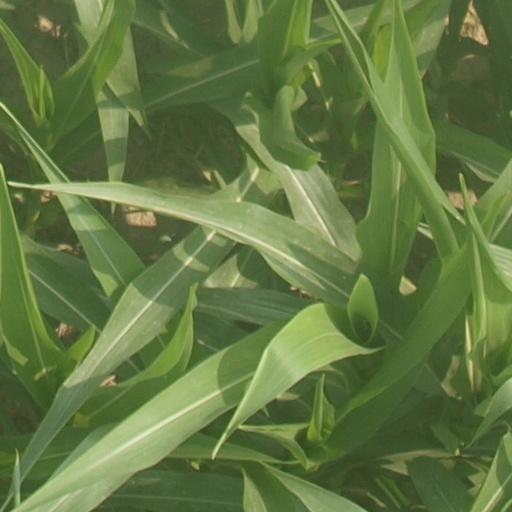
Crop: maize; corn